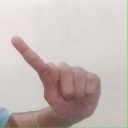
अक्षर: ए